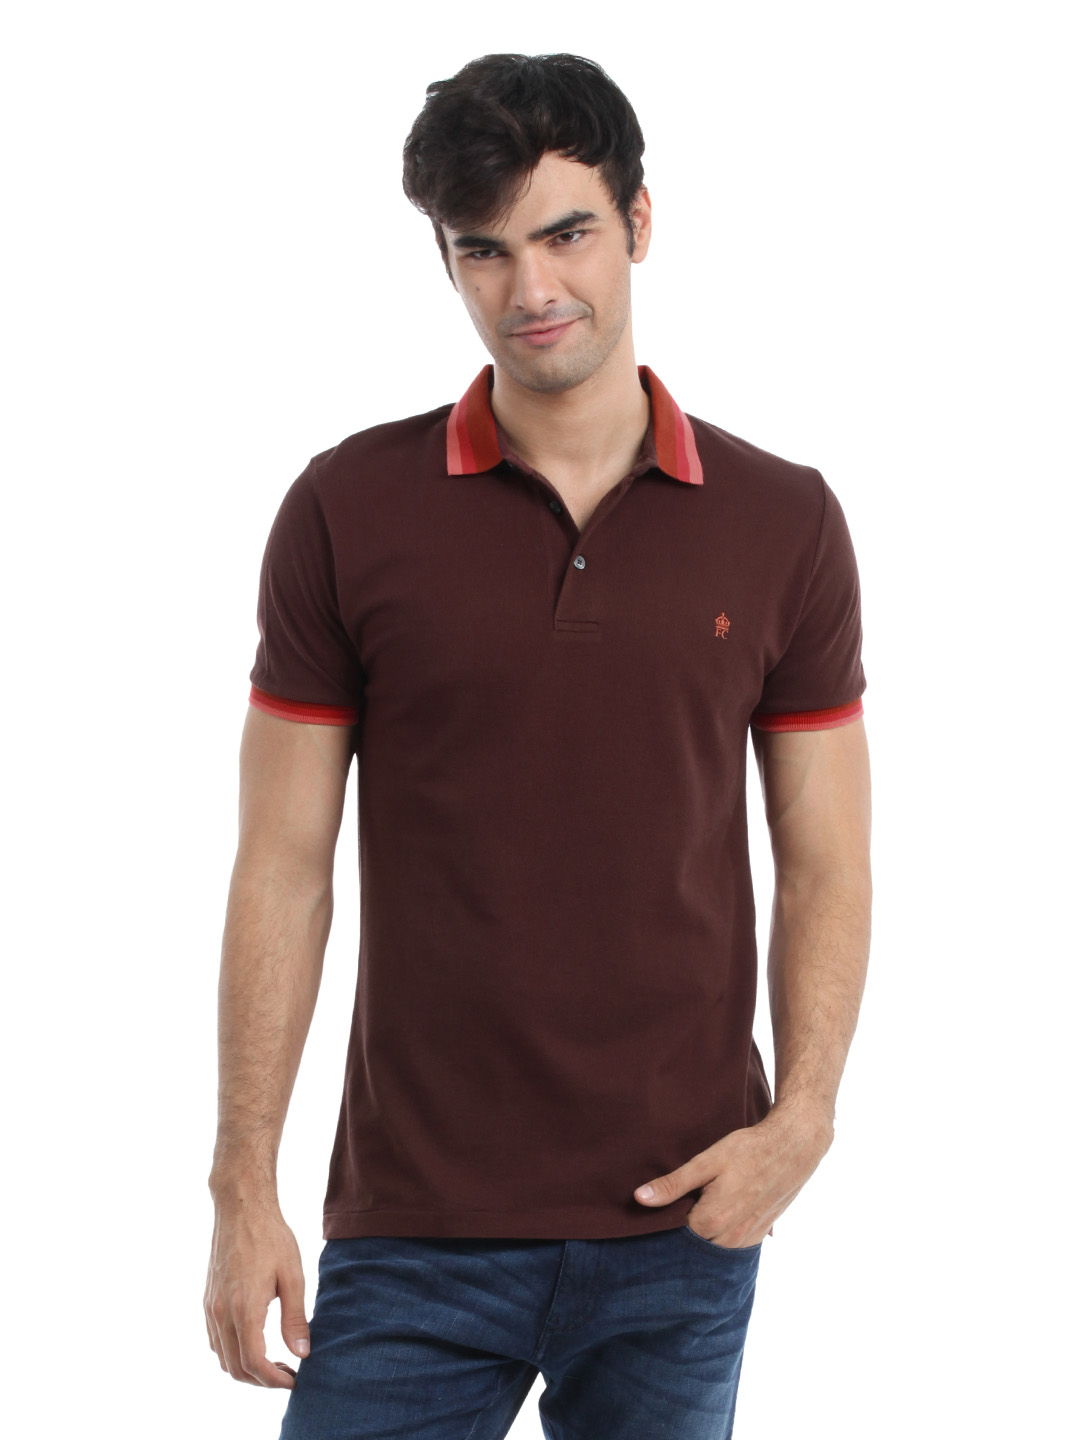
French Connection Men Brown T-shirt
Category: Apparel / Topwear / Tshirts
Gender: Men
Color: Brown
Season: Summer 2012
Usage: Casual